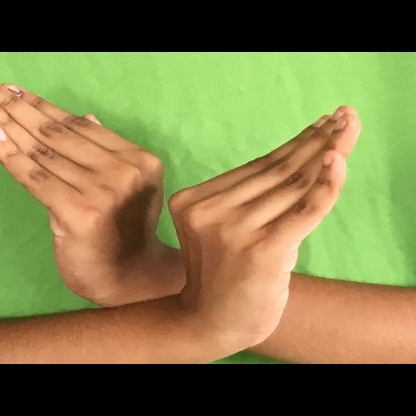
Mudra: Nagabandha